James Economou

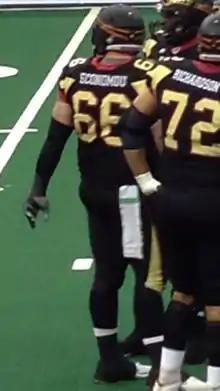
Economou during a 2013 game

James “Flounder” Economou (born December 6, 1988) is a former American football offensive lineman. He is one of Southern Connecticut State University players who entered the AFL in 2010 as a 2009 All-American.